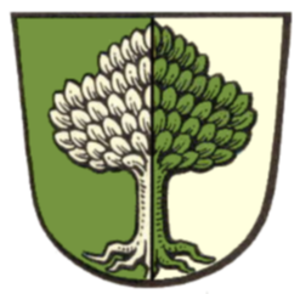
Holzheim est une municipalité du Verbandsgemeinde Diez, dans l'arrondissement de Rhin-Lahn, en Rhénanie-Palatinat, dans l'ouest de l'Allemagne.